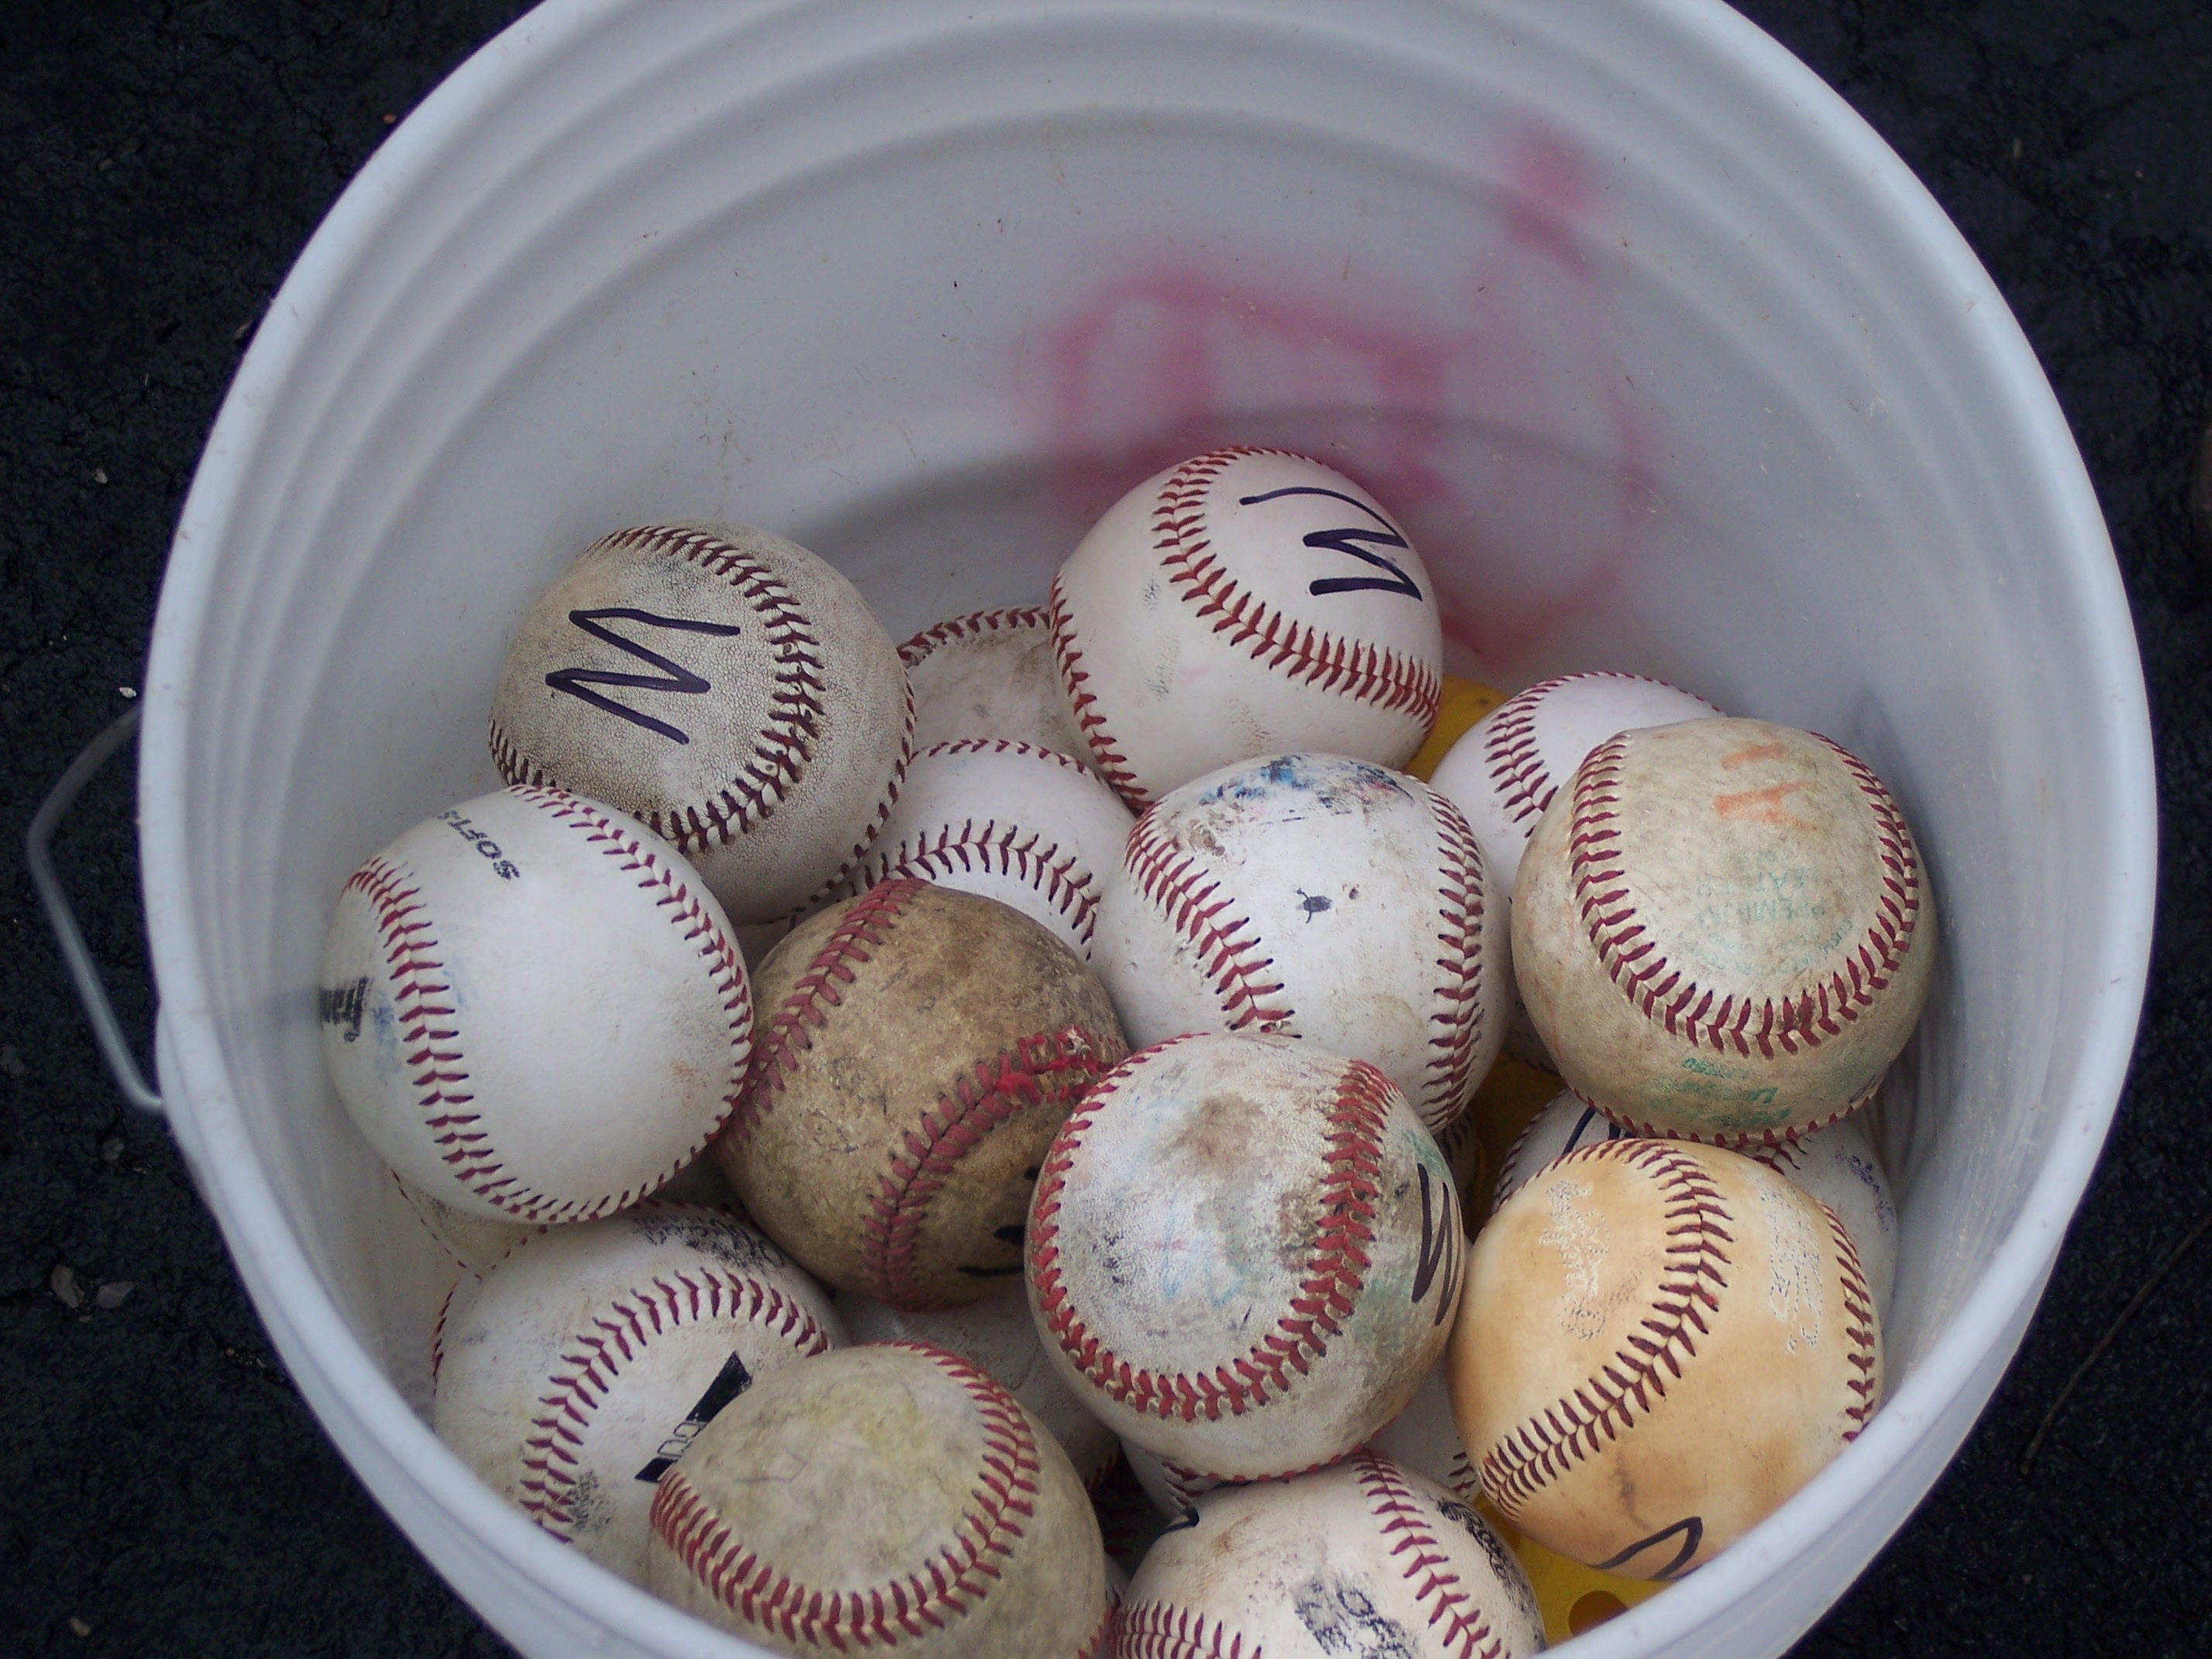
baseball, game, food, baking, macaroon, dessert, cake, icing, sports, sweetness, bucket of balls